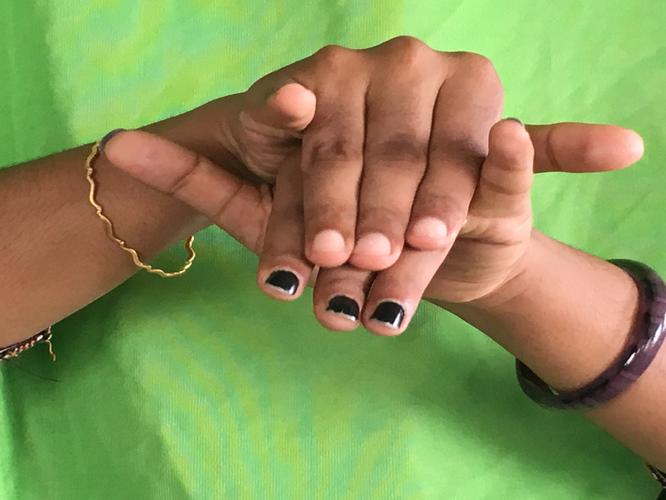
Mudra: Varaha
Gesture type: double_hand